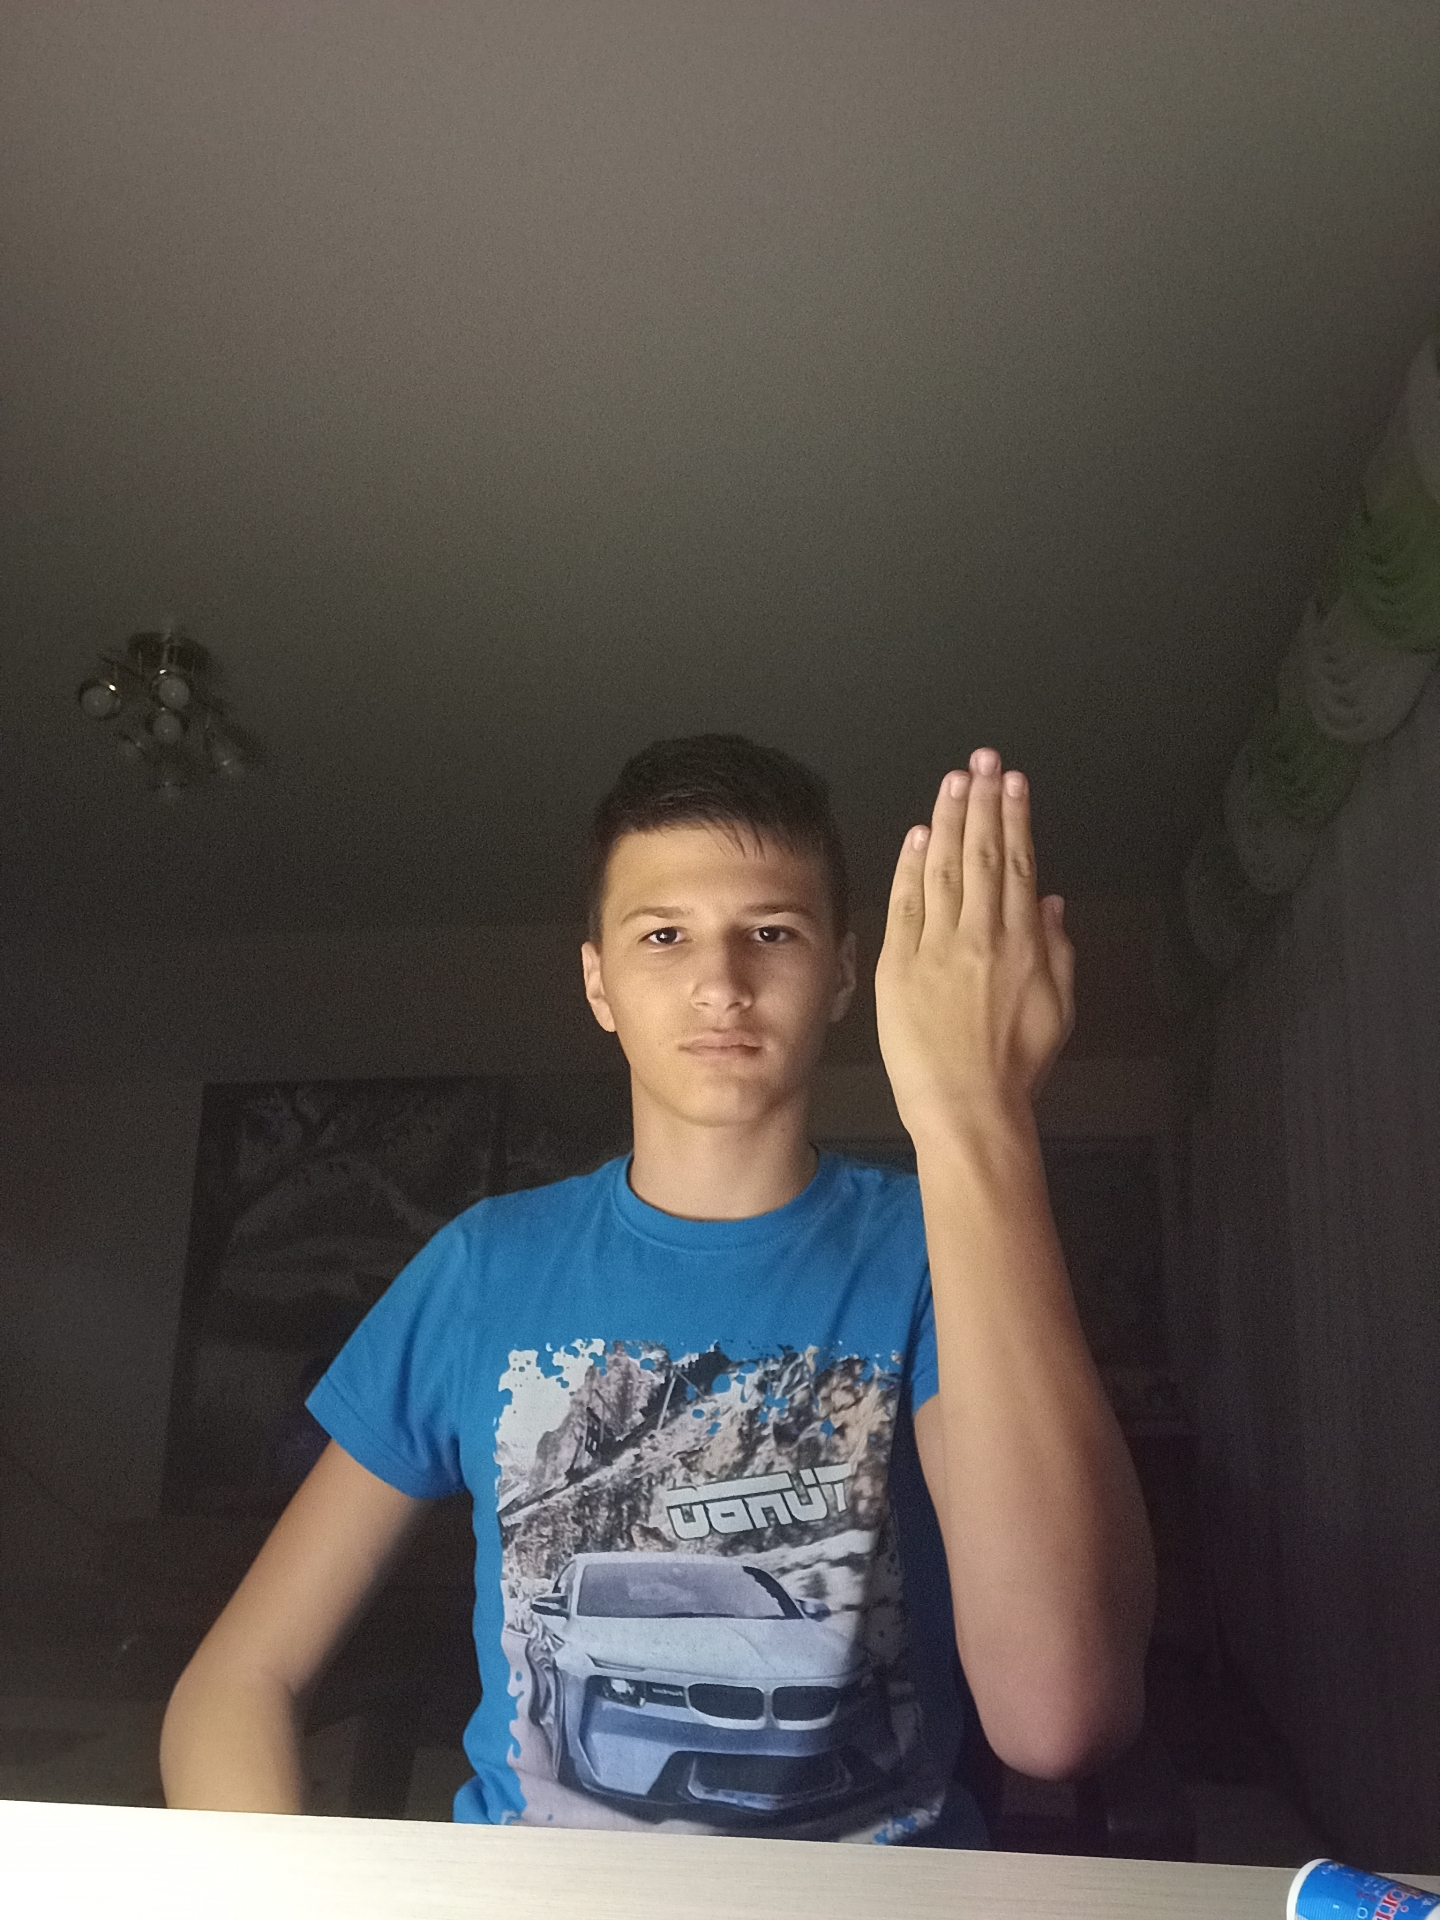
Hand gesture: stop_inverted